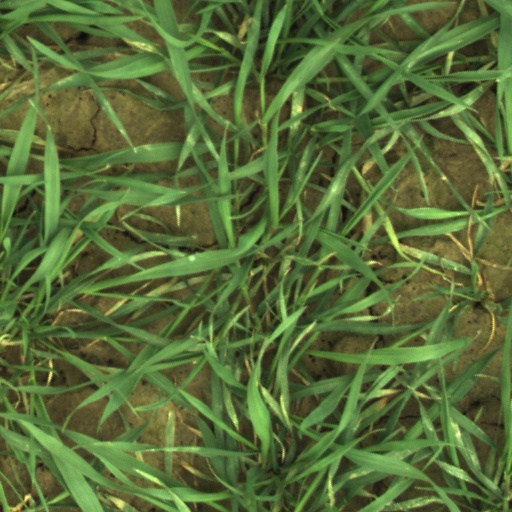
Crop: wheat